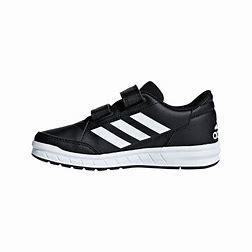
Brand: Adidas
Model: Altasport